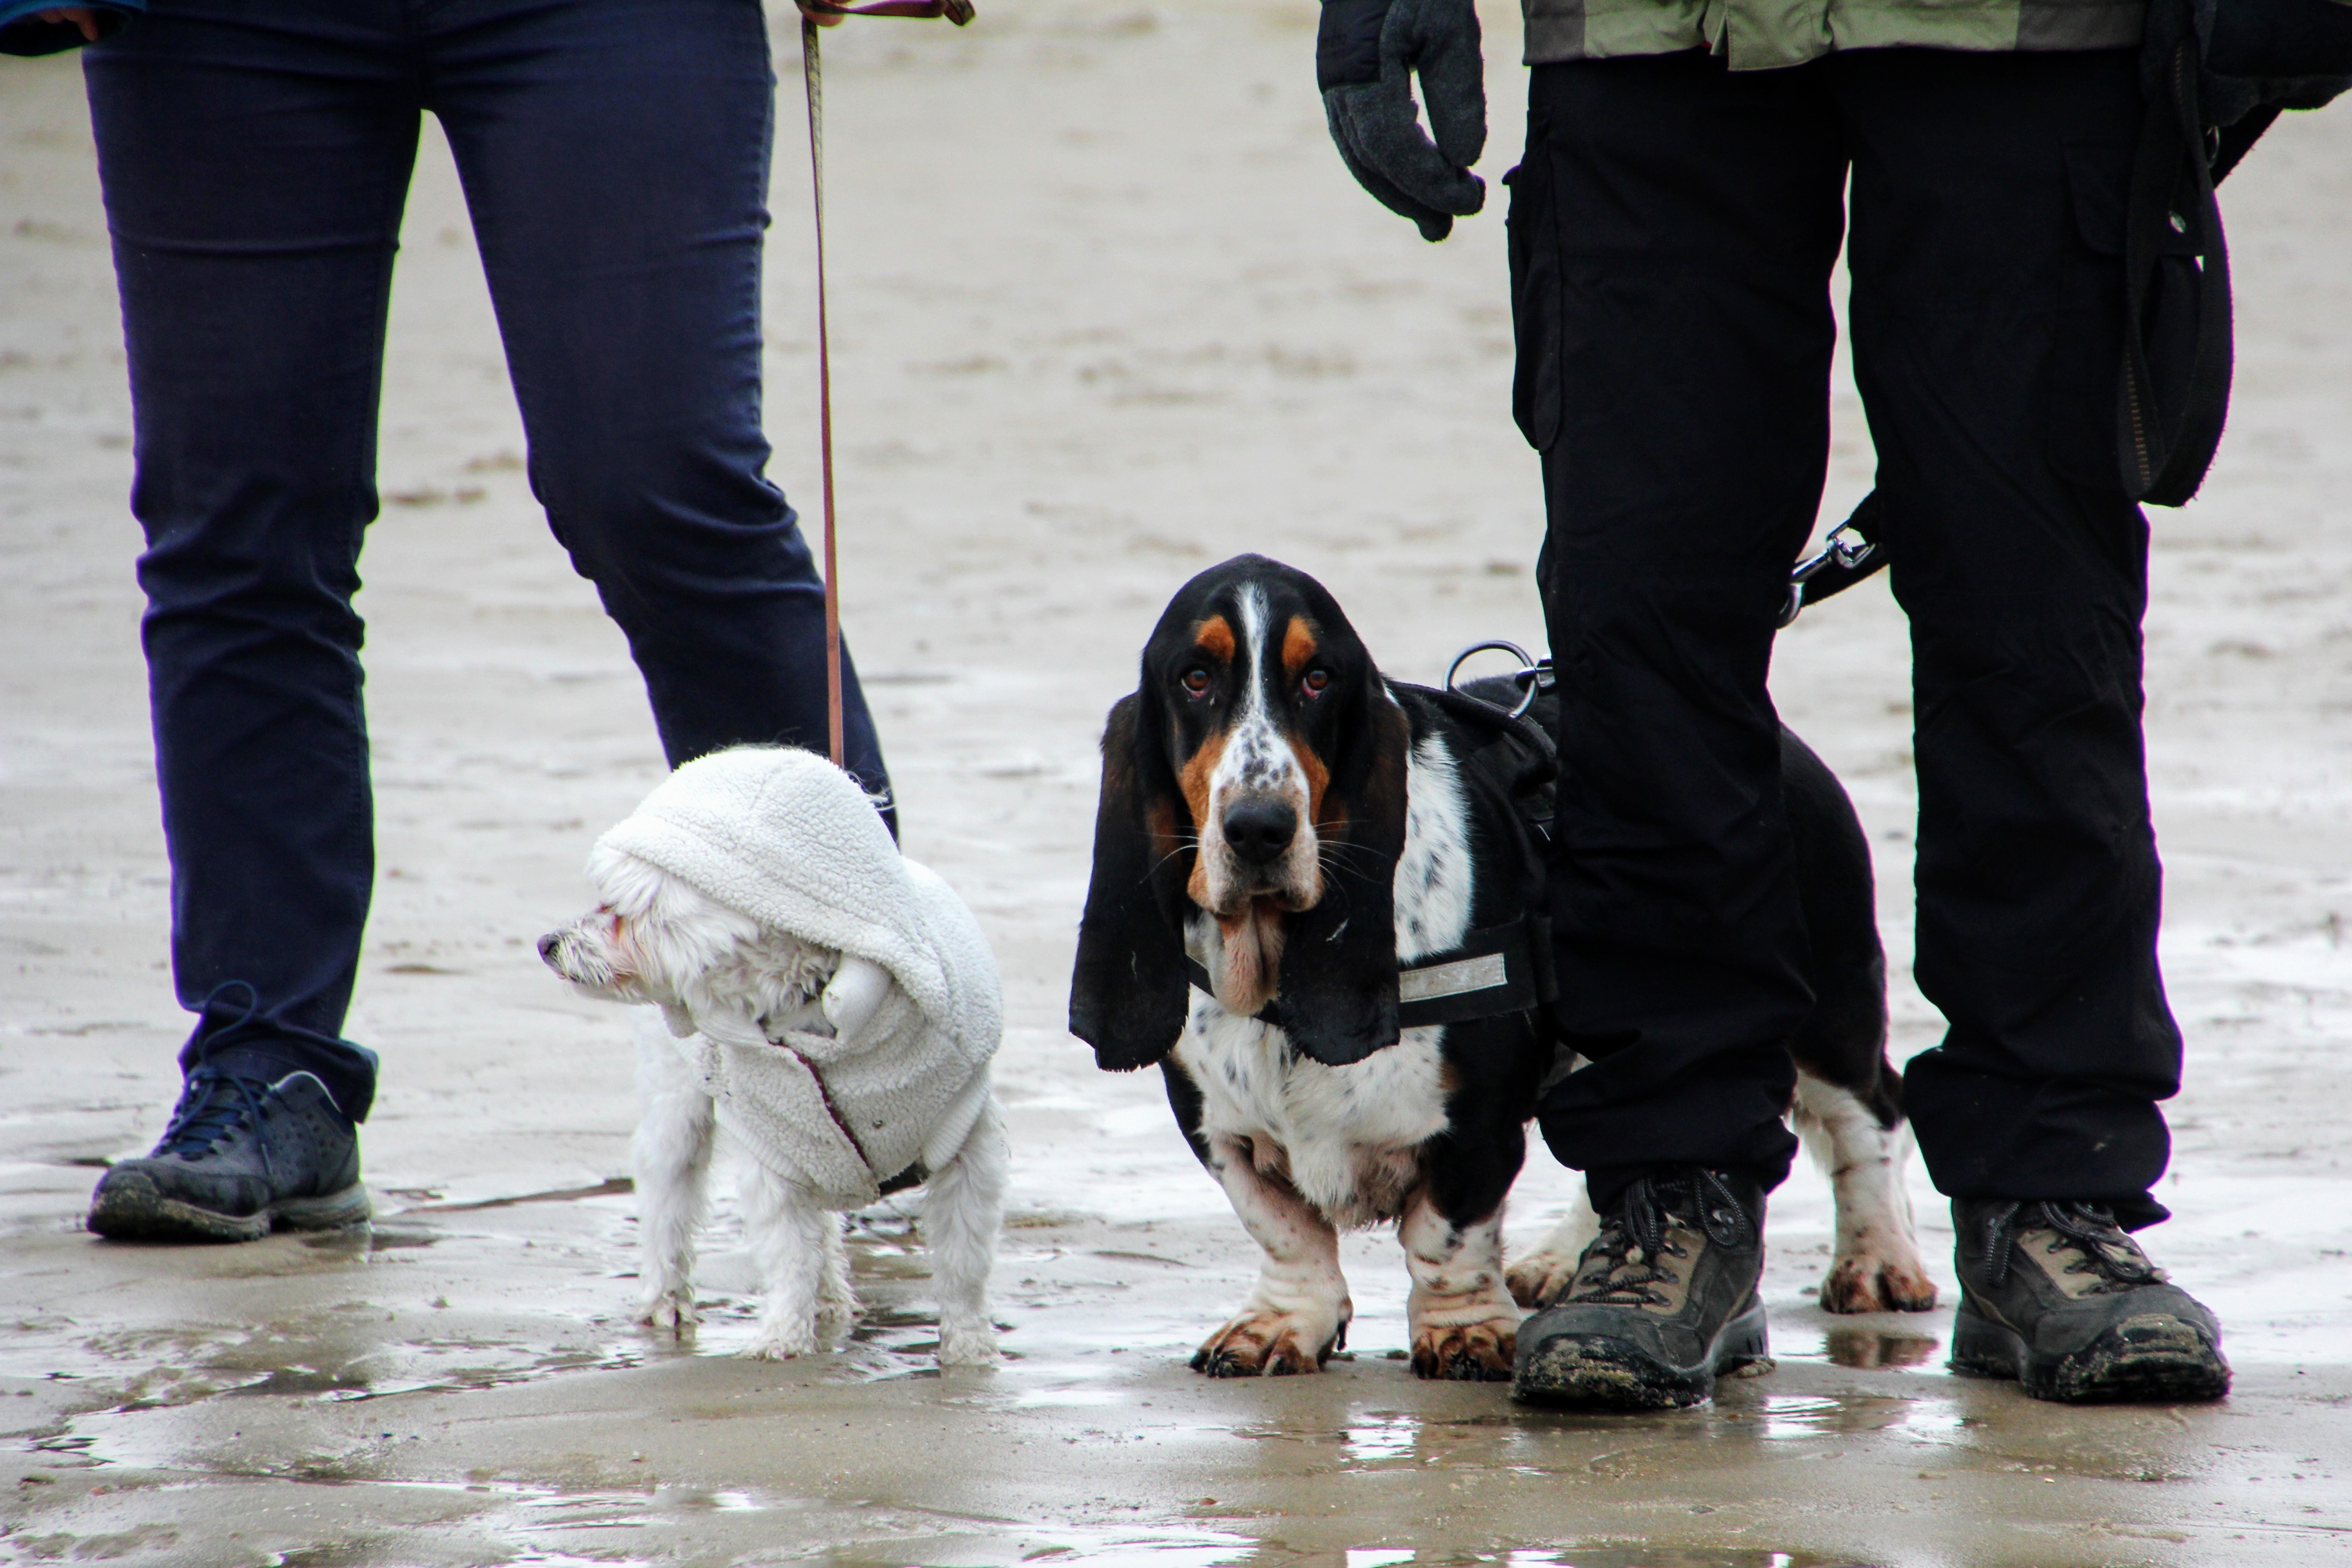
beach, sea, dog, pet, mammal, hound, dogs, vertebrate, most beach, dog walking, dog like mammal